2019–2020 Hong Kong protests

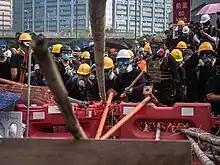
Protesters adopted the black bloc method and wore helmets and respirators to protect themselves. Yellow hard hats became a symbol for the protest movement.

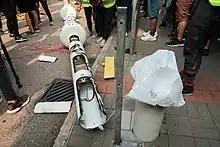
A smart lamppost was destroyed by protesters on 24 August 2019, due to fears that it could be used for surveillance.

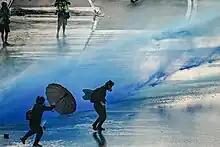
A water cannon truck firing blue-dyed liquid at protesters

The protests have been described as being largely "leaderless". Protesters commonly used LIHKG, an online forum similar to Reddit, as well as Telegram, an optionally end-to-end encrypted messaging service to communicate and brainstorm ideas for protests and to make collective decisions. Unlike previous protests, those of 2019 spread over 20 different neighbourhoods. Protesters and their supporters remained anonymous to avoid prosecutions or future potential retaliation from the authorities, employers who had a different political orientation, and corporations which kowtowed to political pressure.